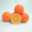
Label: orange